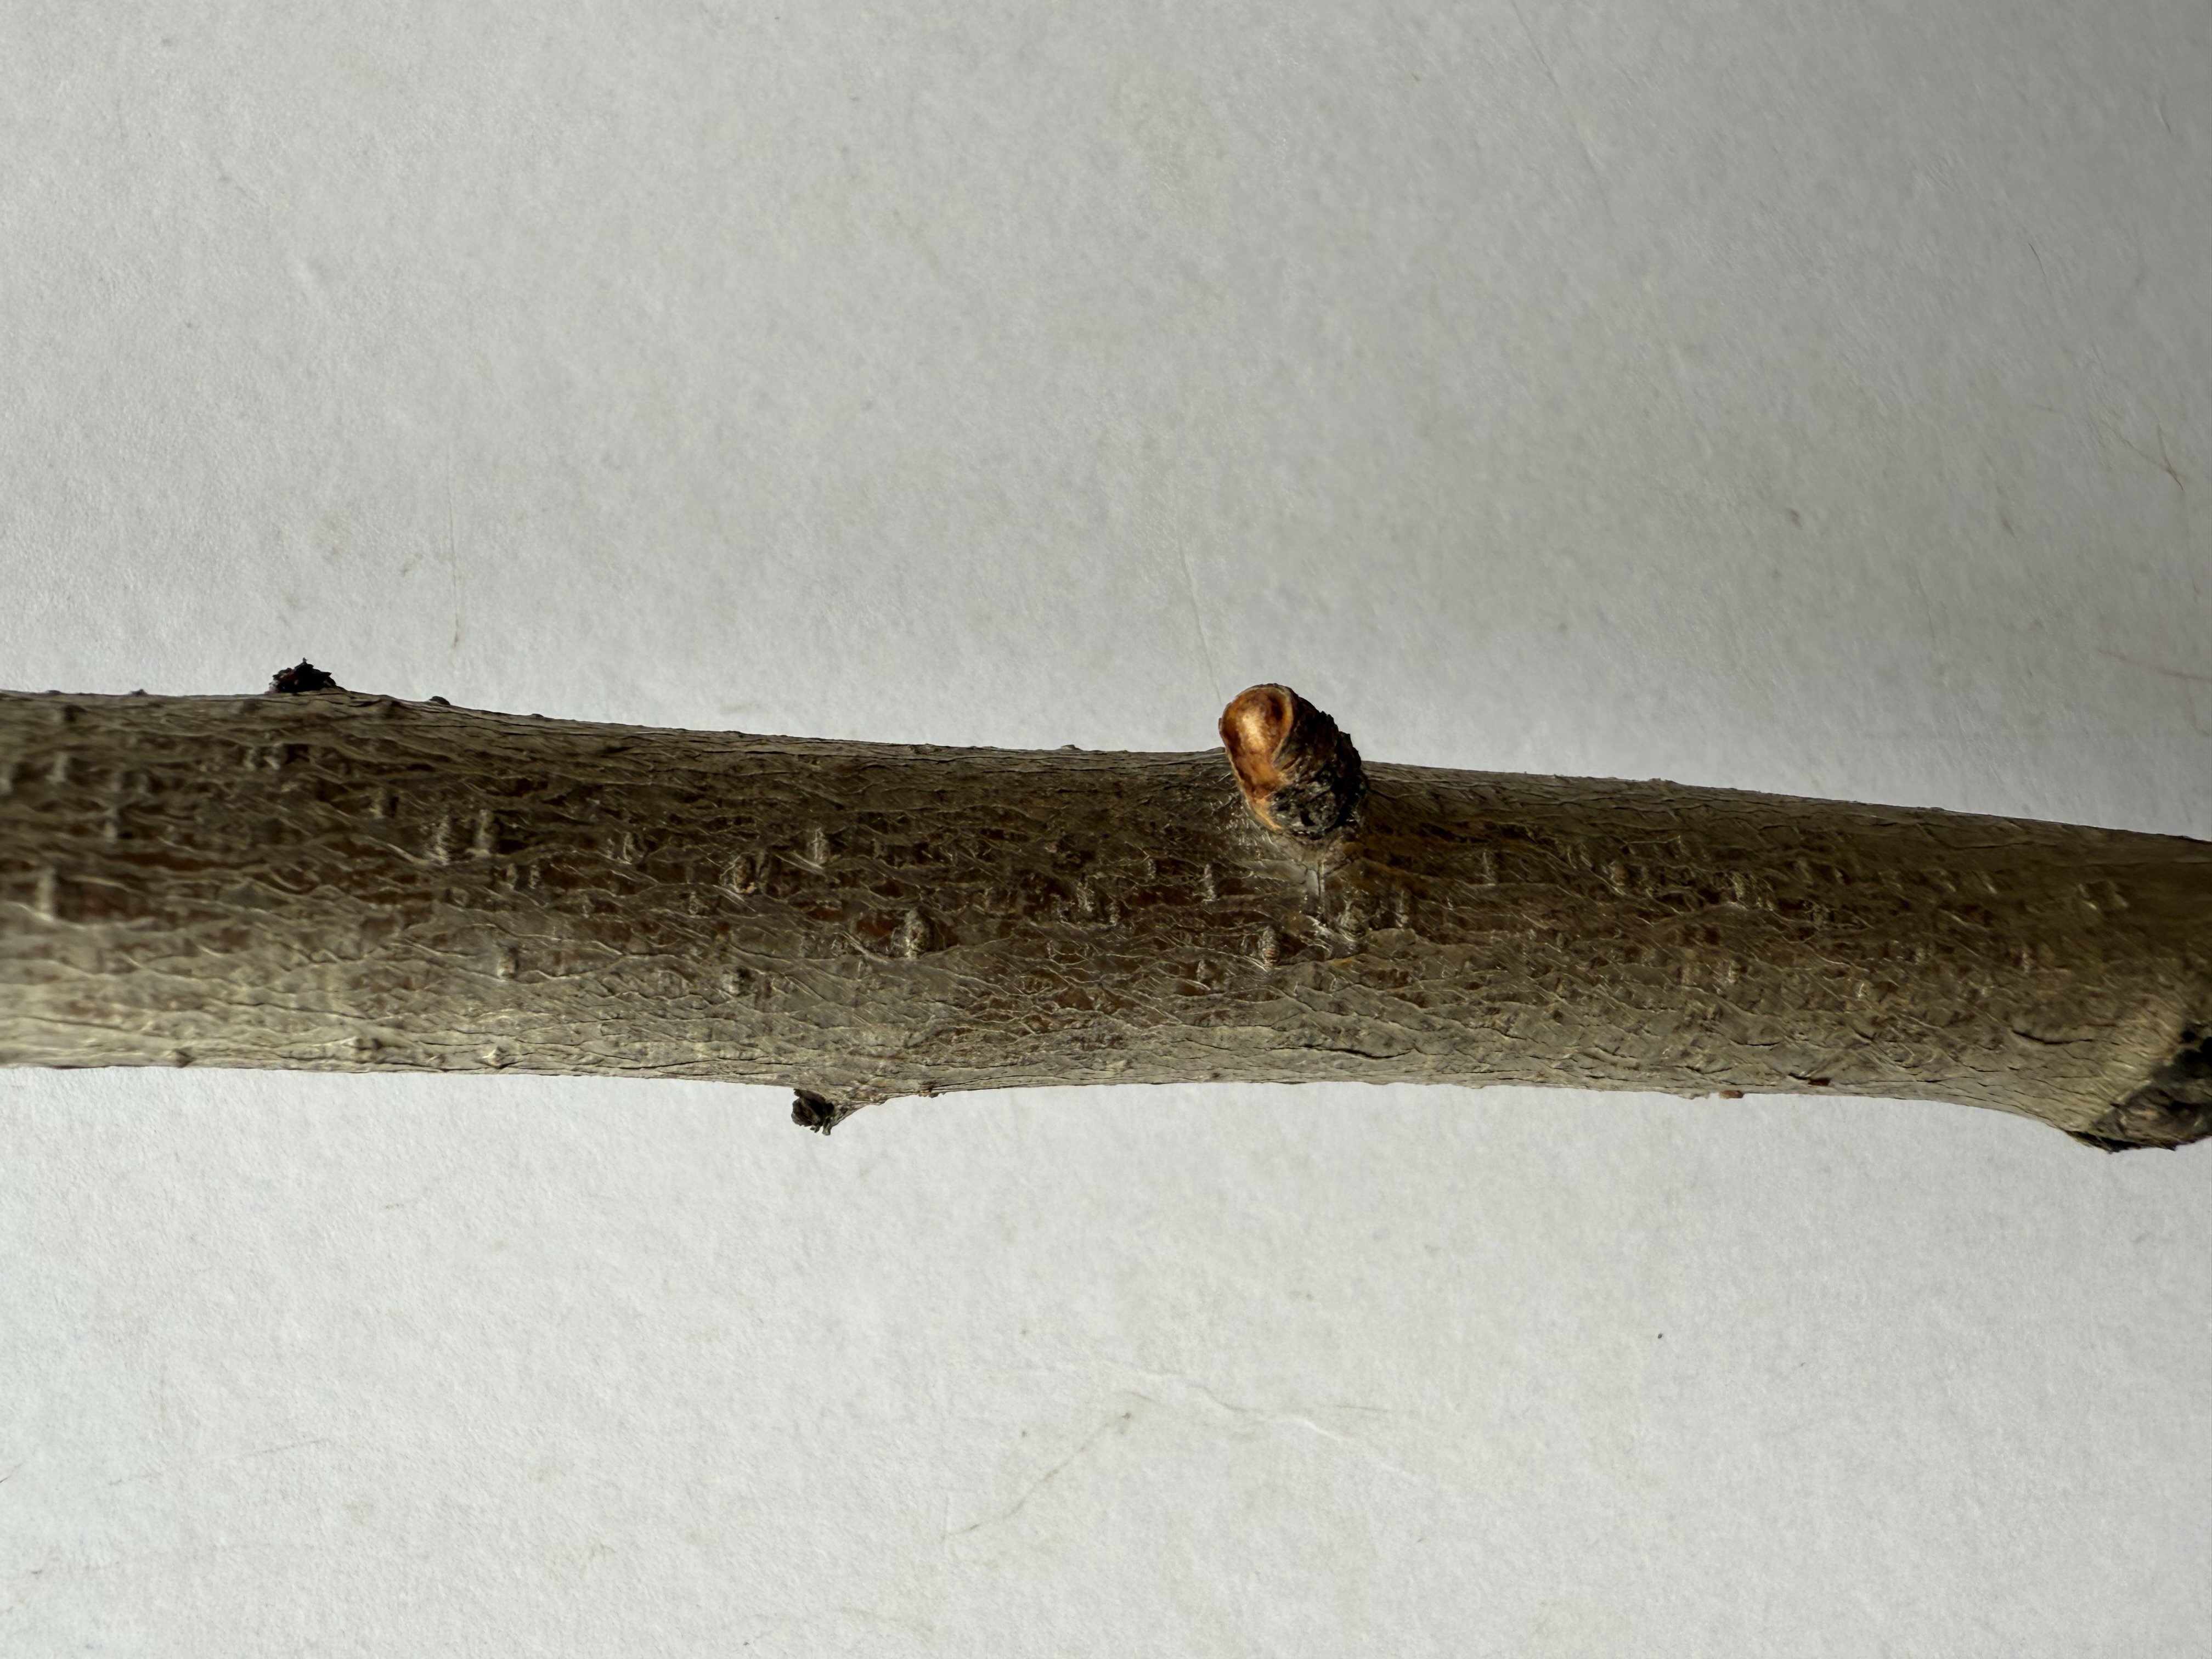
Variety: White Nectarine